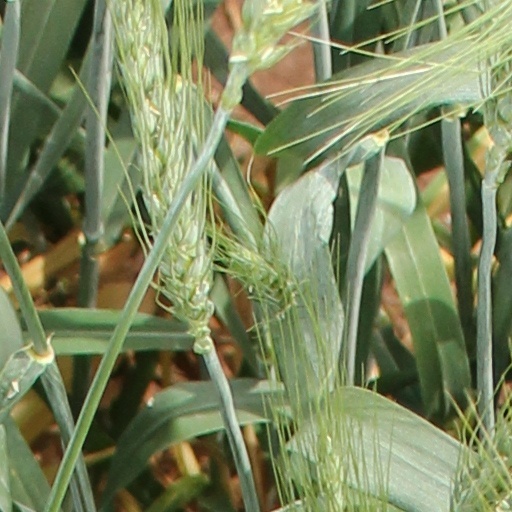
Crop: wheat